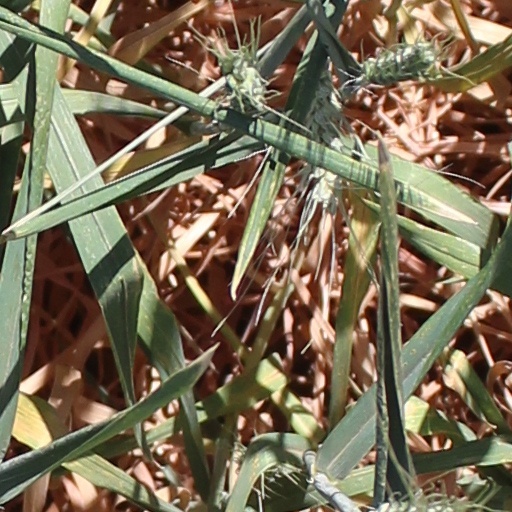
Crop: wheat